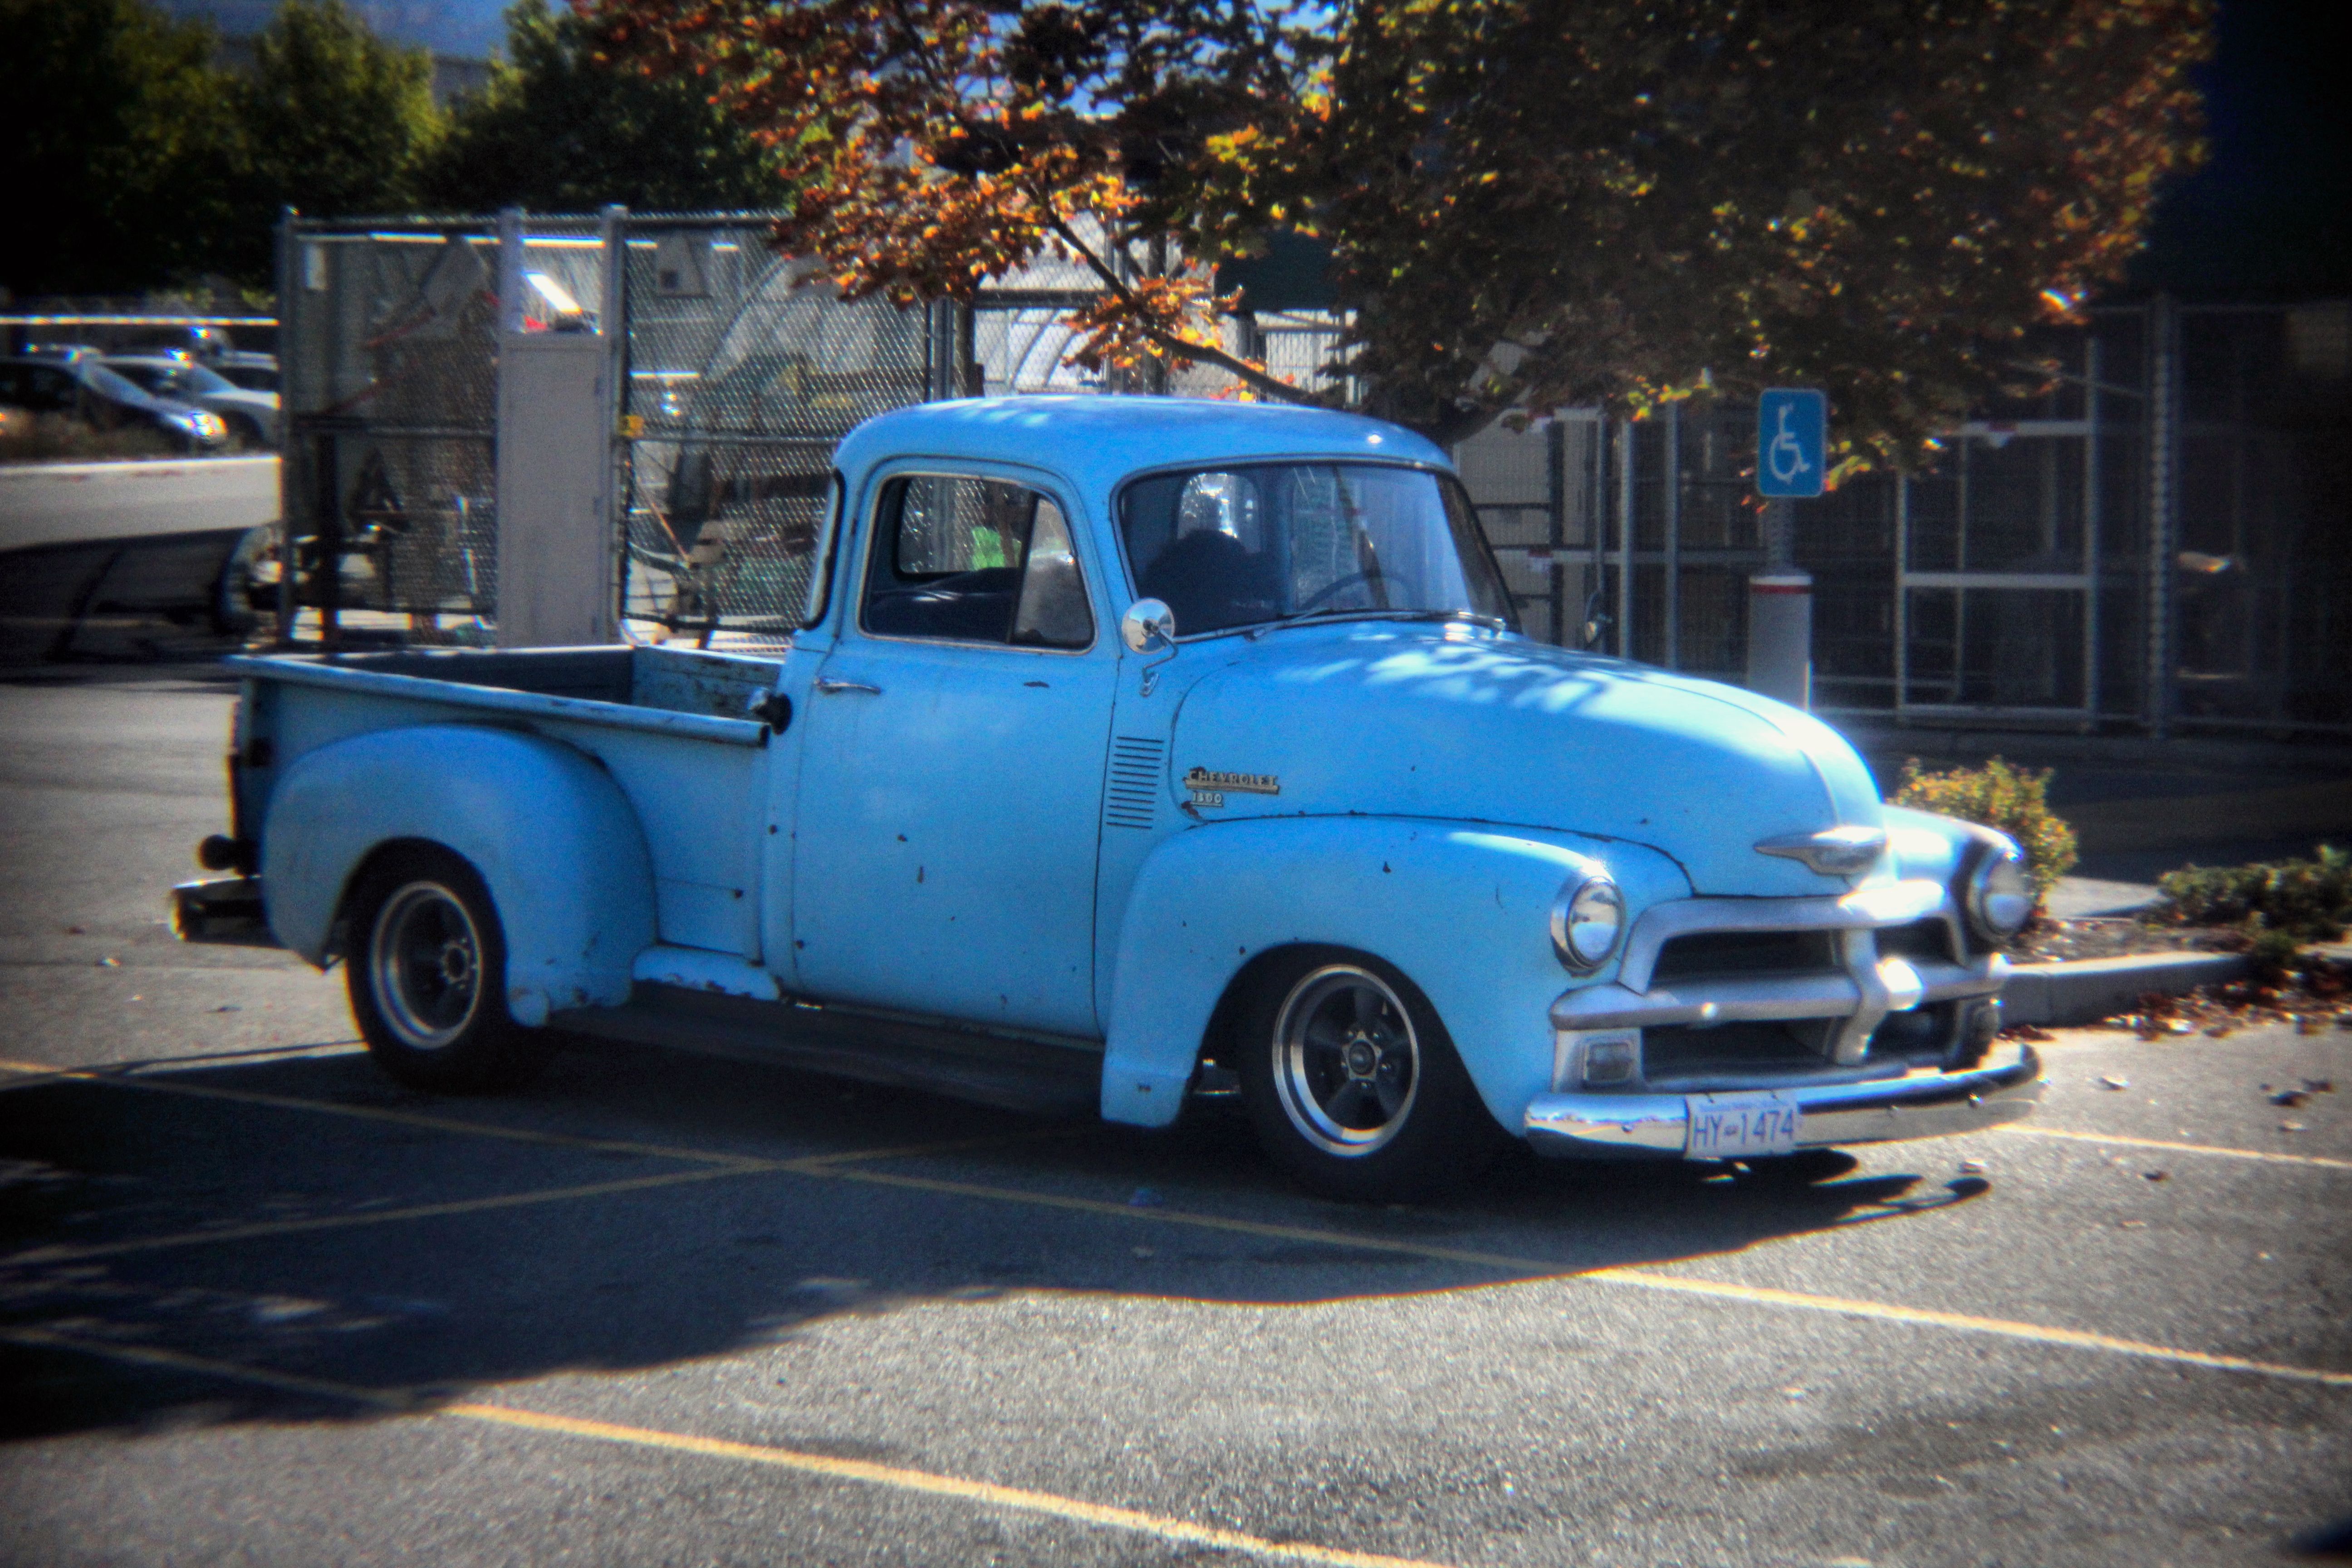
car, vintage, old, truck, vehicle, blue, motor vehicle, bumper, holgalens, antique car, pickup truck, hot rod, land vehicle, automobile make, automotive exterior, compact car, chevrolet advance design